Cornelis Springer

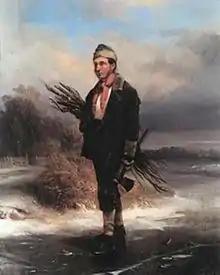
"Self-portrait", as a firewood gatherer walking along a frozen canal

Cornelis Springer (Amsterdam, 25 May 1817 – Hilversum, 20 February 1891) was a Dutch 19th-century cityscape painter.